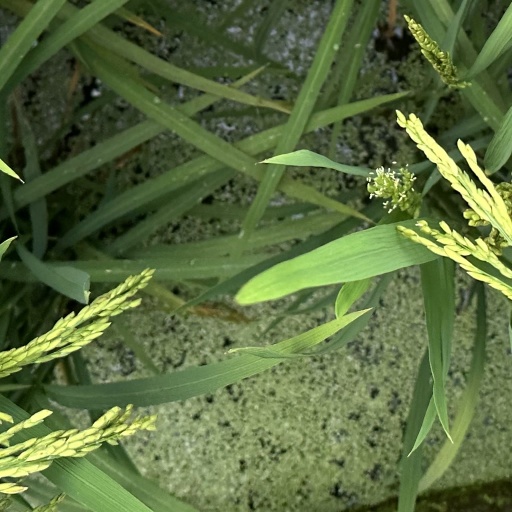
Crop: rice